Clan Mackintosh

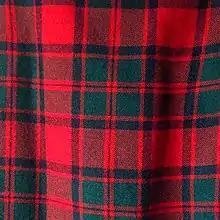
Mackintosh Clan Tartan, <a href="http%3A//www.tartansauthority.com/tartan-ferret/display/521/mackintosh-1819-clan">STA ref: 521

Clan Mackintosh were involved in many clan battles, mostly against Clan Cameron with whom they had an extensive feud which lasted over 350 years: